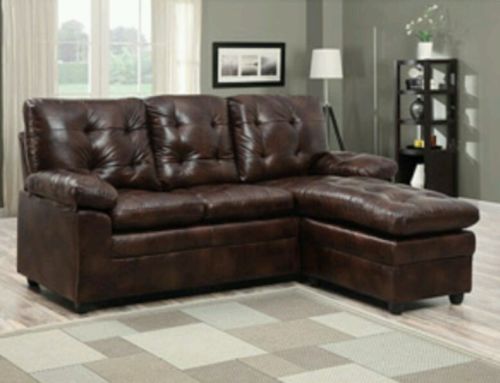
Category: sofa